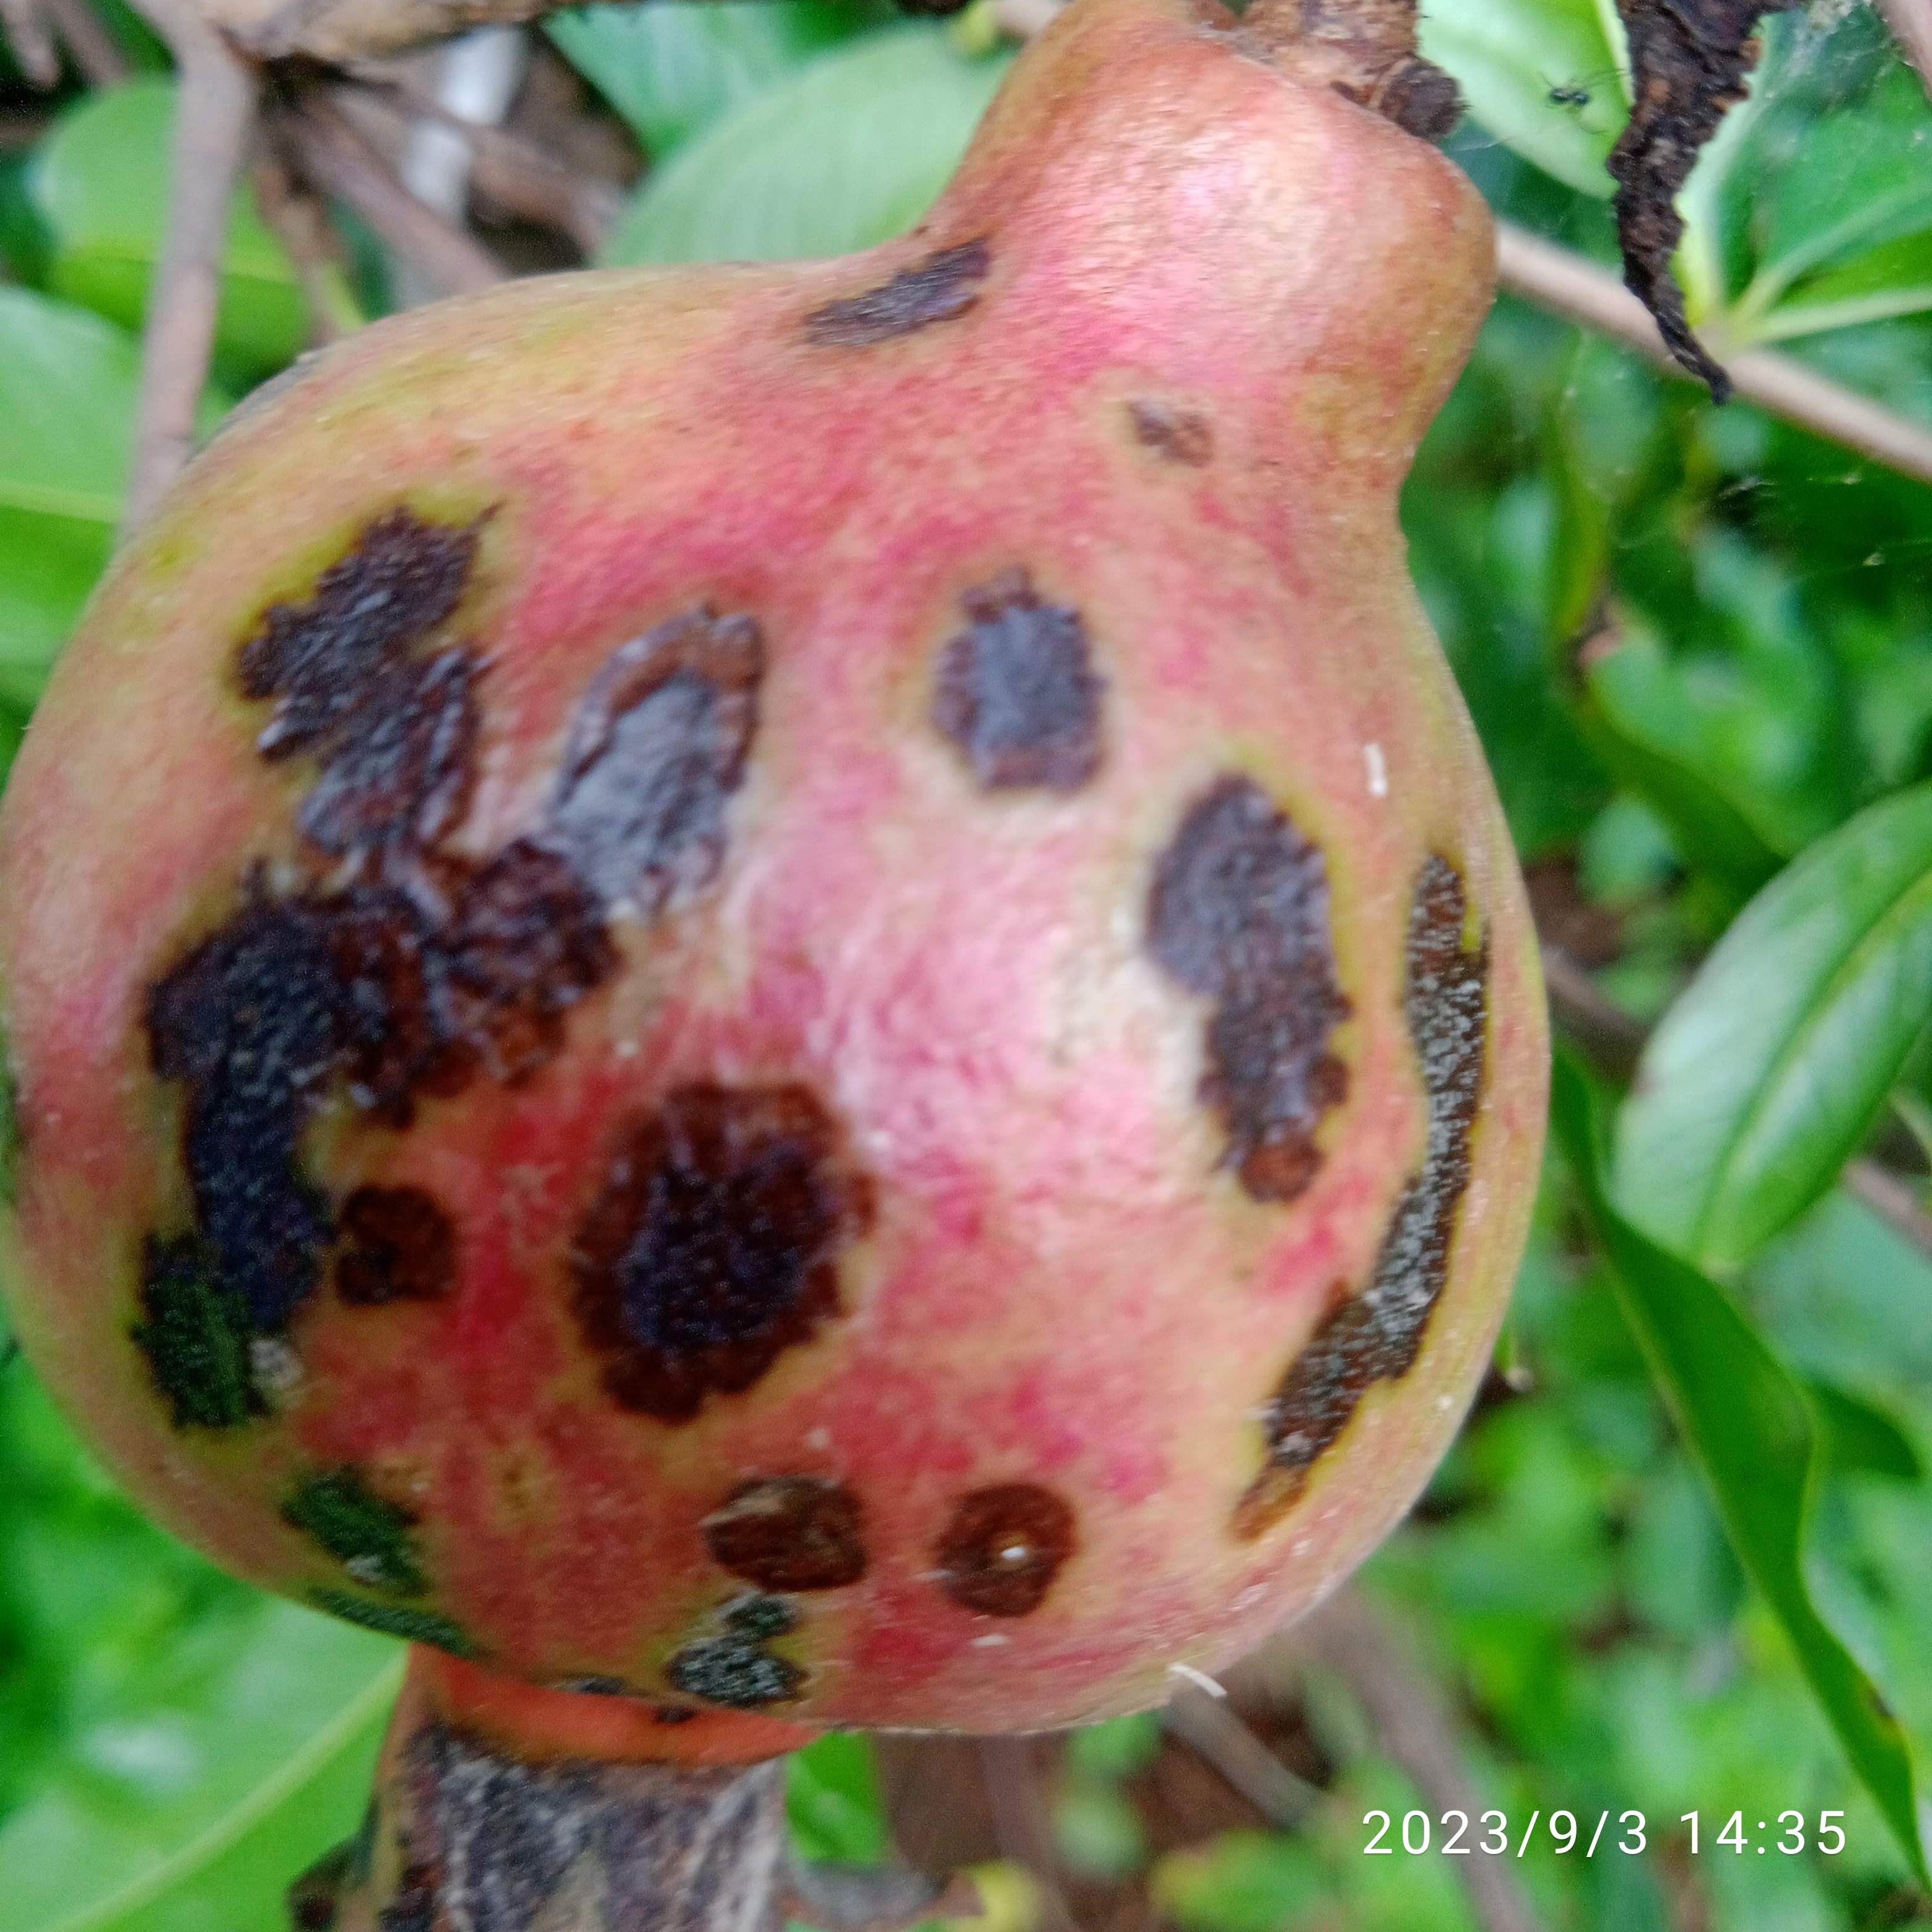
Label: Anthracnose